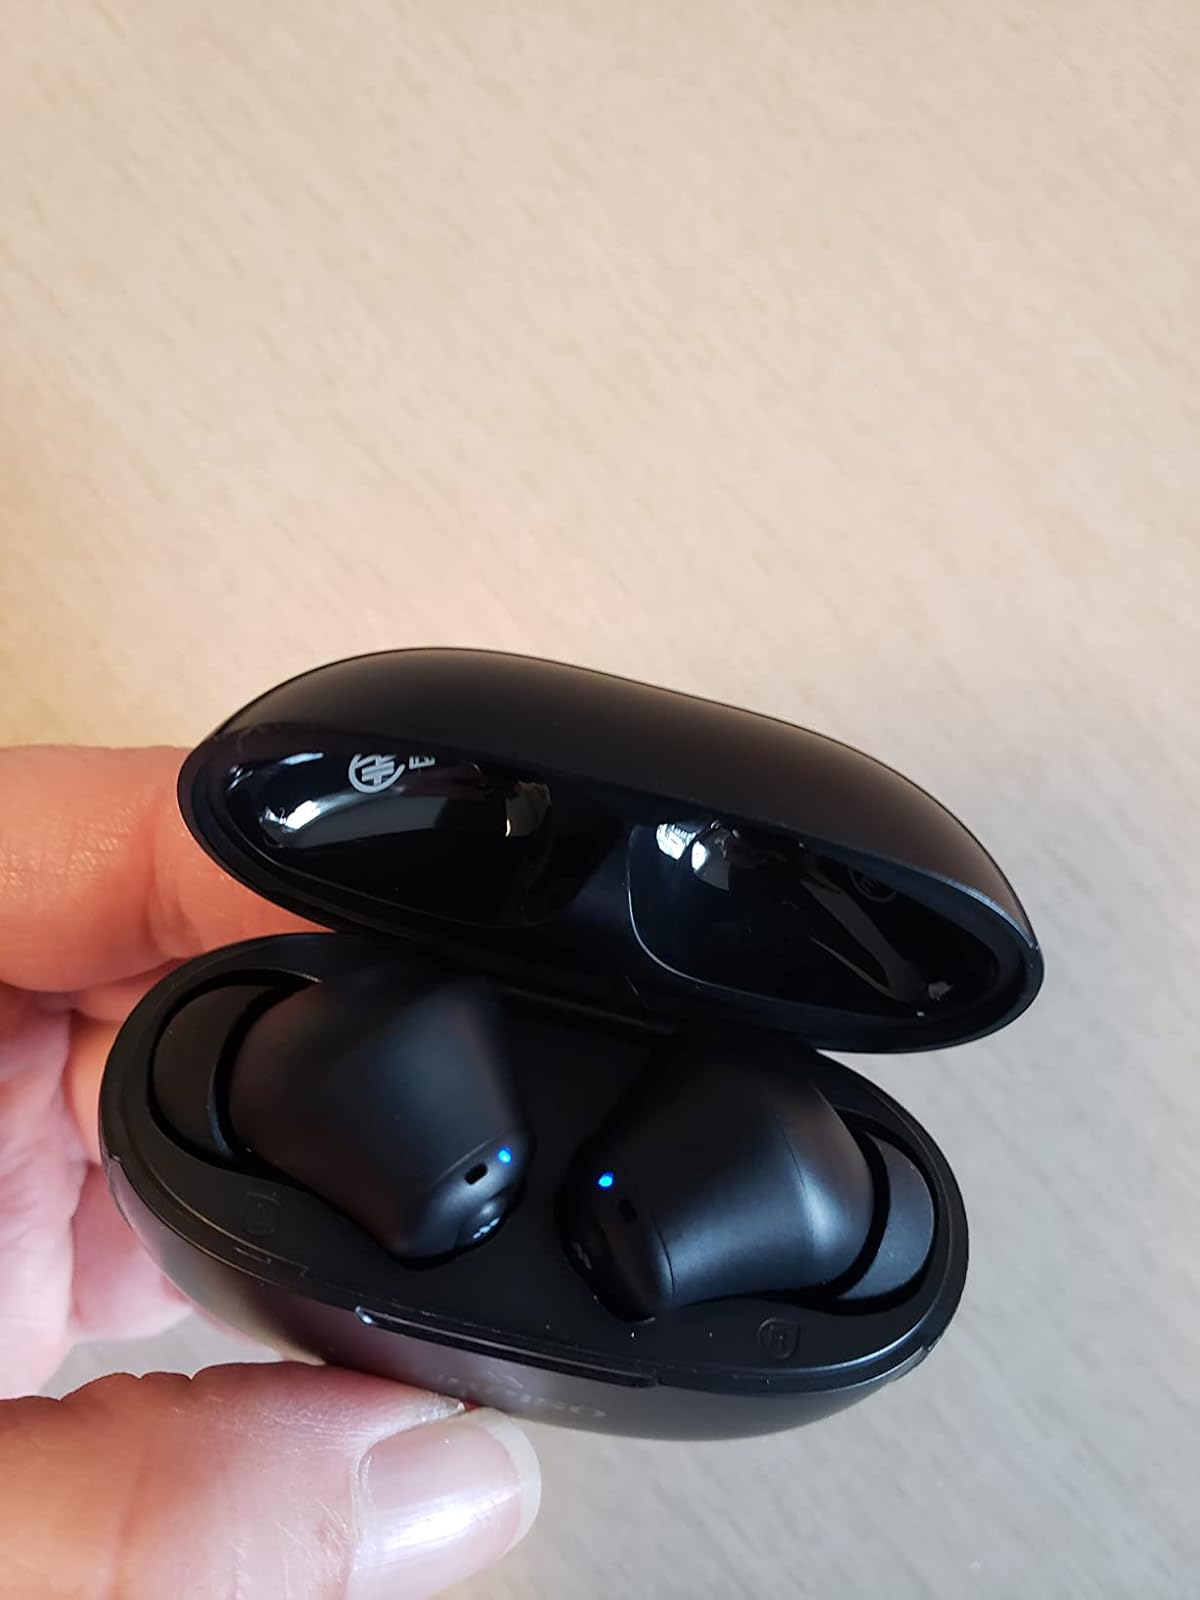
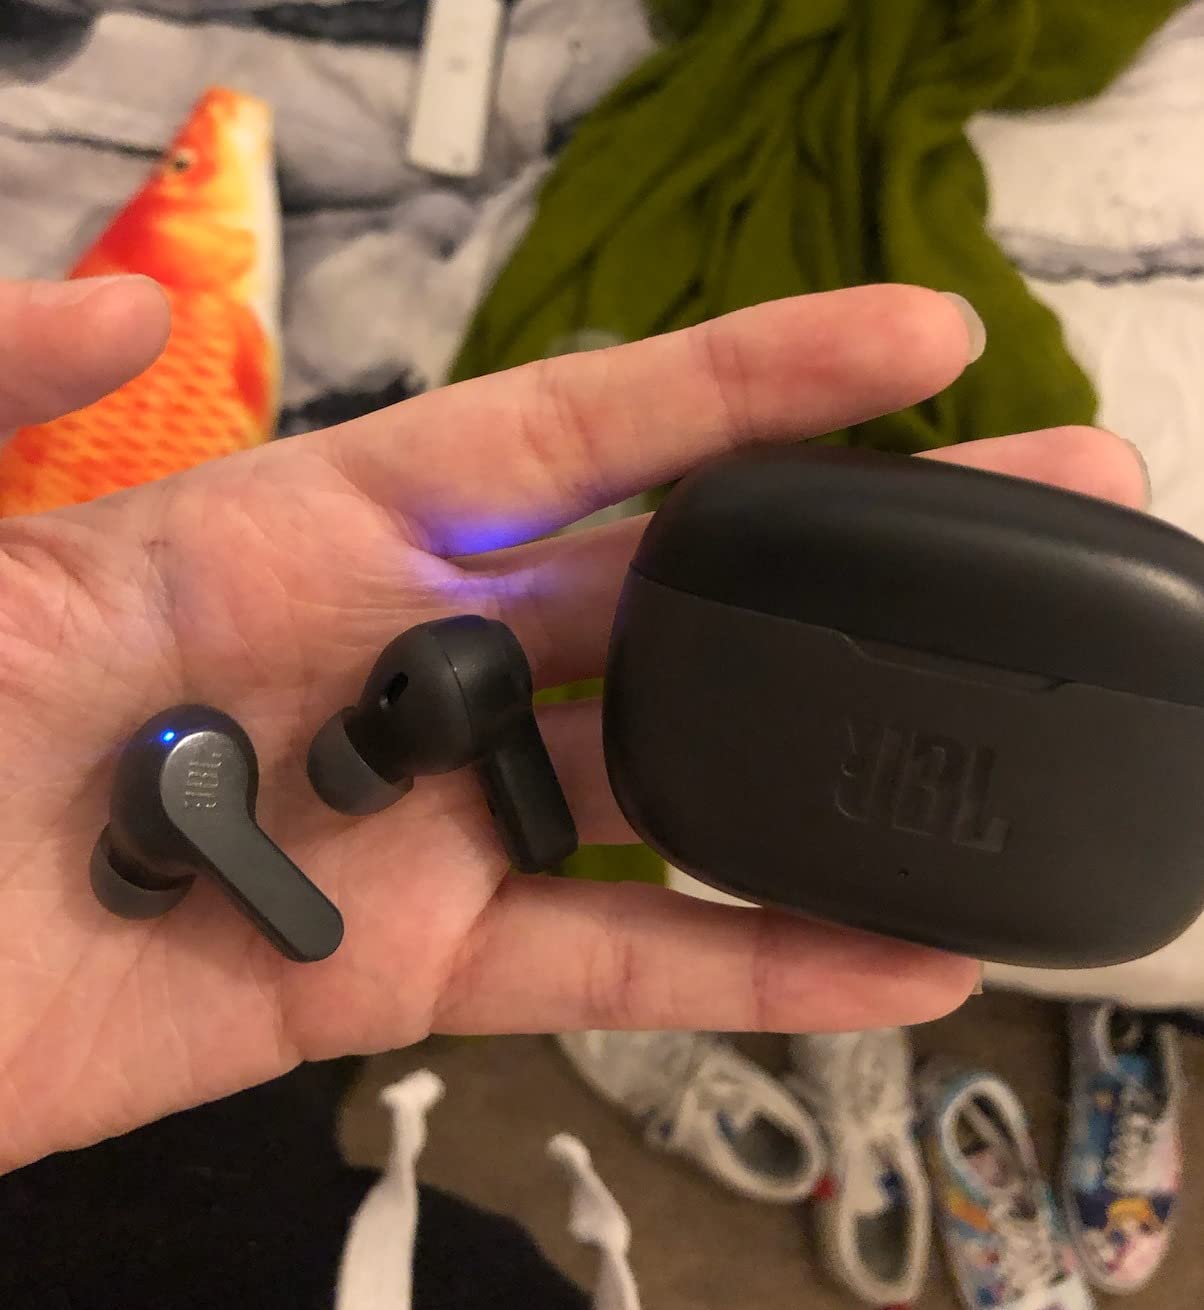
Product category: earbuds
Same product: no